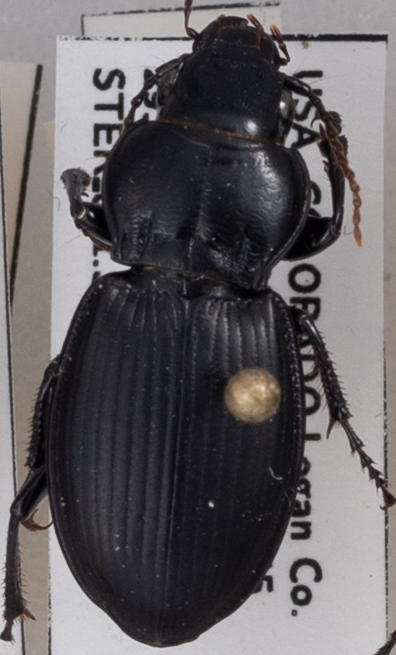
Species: Cyclotrachelus torvus
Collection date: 2022-06-29
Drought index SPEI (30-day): -0.71
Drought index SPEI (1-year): -2.09
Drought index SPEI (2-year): -2.09